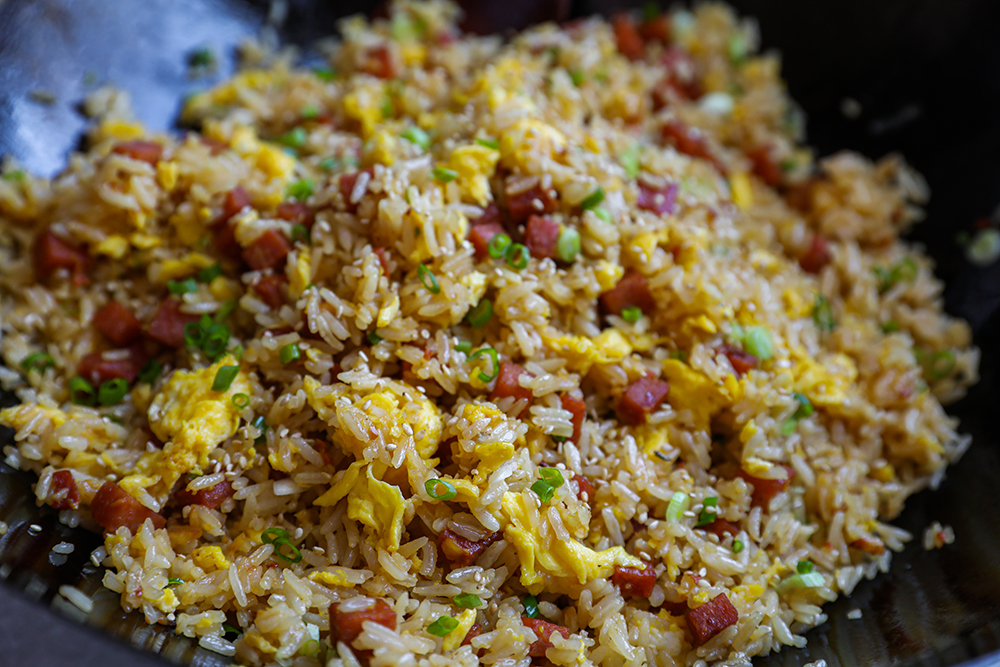
Dish: fried_rice